Sharpstown High School

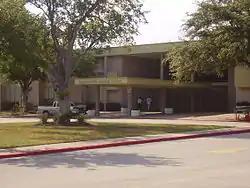
The original campus for Sharpstown Junior-Senior High School. This facility is now Sharpstown International School.

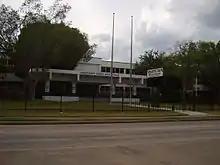
Former Sharpstown High School

Sharpstown Junior-Senior High School opened in 1968 in the campus now occupied by Sharpstown International School. In 1969, the junior and senior high schools separated, with the senior high going into a new campus.